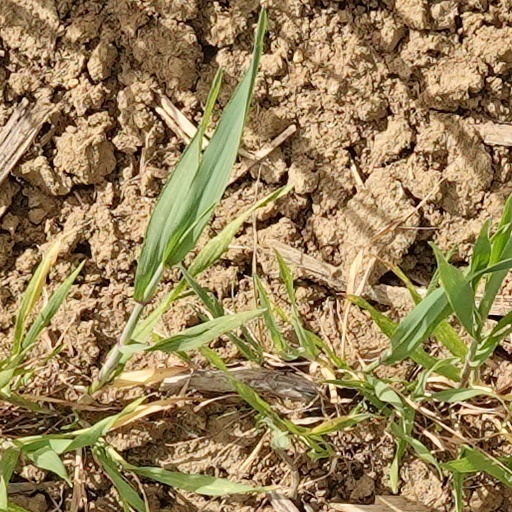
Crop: wheat